William Porden

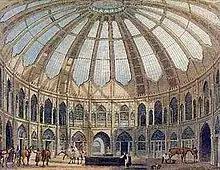
Brighton Pavilion Riding School and Stables

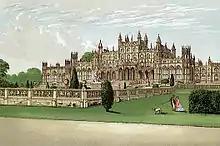
Eaton Hall, later remodelled and extended by Alfred Waterhouse, demolished c.1960

Born in Kingston upon Hull, he trained under James Wyatt and Samuel Pepys Cockerell.